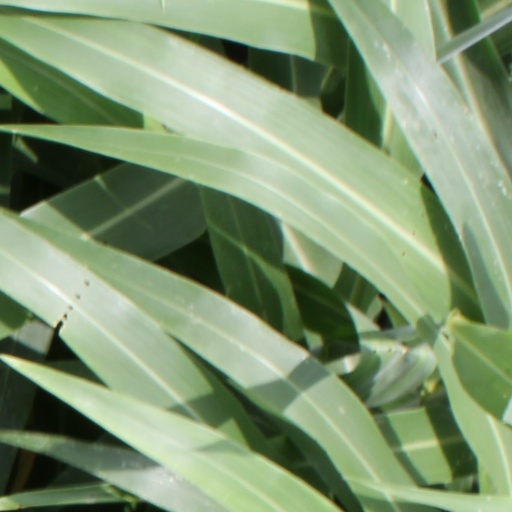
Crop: sorghum